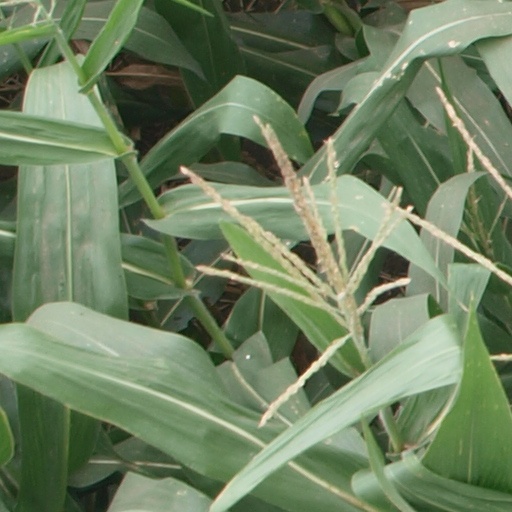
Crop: maize; corn